Kodumudi Magudeswarar Temple

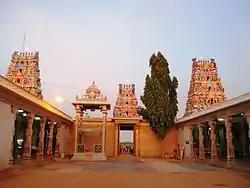

The Magudeswarar Temple in Kodumudi is a large Hindu temple dedicated to Shiva in Erode district of Tamil Nadu, India.